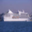
Label: ship